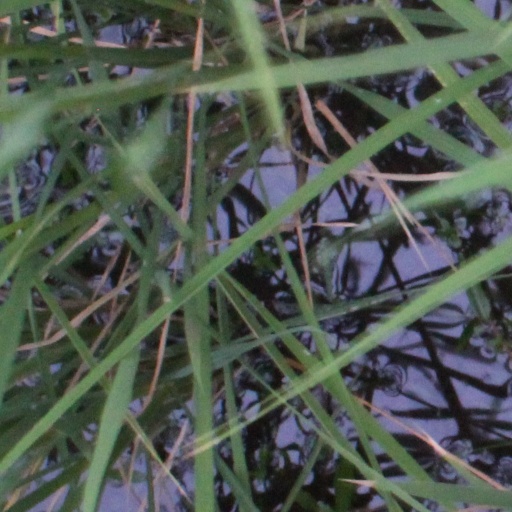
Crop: rice